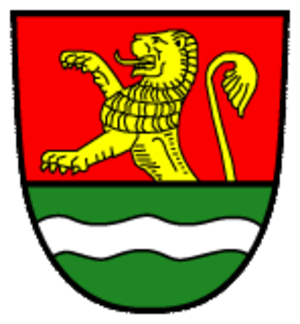
Laatzen est une ville située dans le Land de Basse-Saxe, dans le district de Hanovre, en Allemagne. Elle comptait 40 273 habitants en mars 2009.